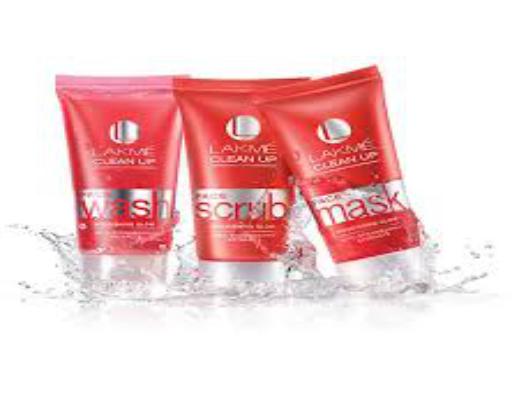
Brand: lakme
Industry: Necessities